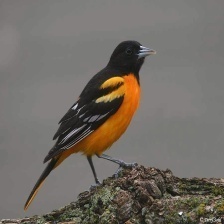
Species: BALTIMORE ORIOLE
Scientific name: ICTERUS GALBULA